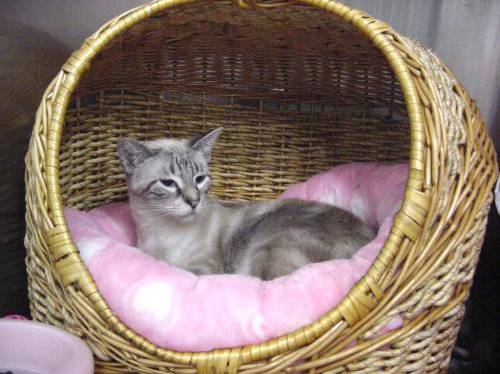
Label: cat